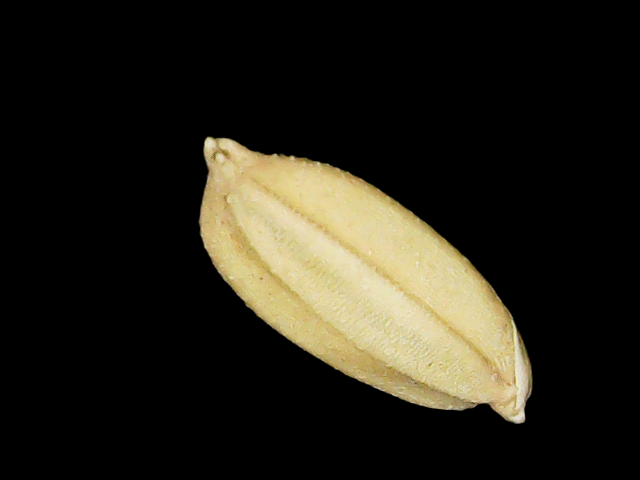
Rice variety: Binadhan08